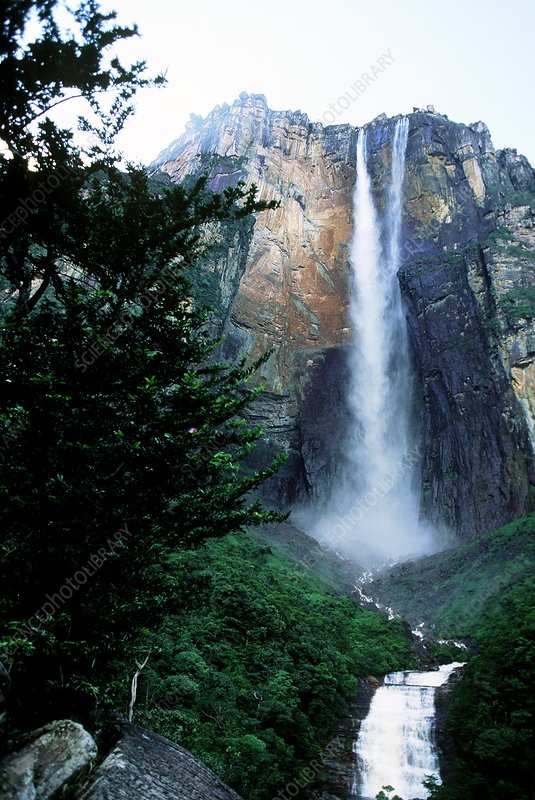
Landmark: Angel Falls